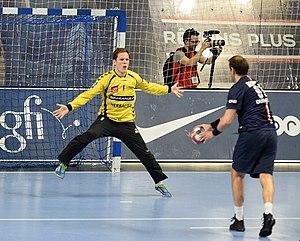
Rencontre de la 20e journée de LNh entre le PSG Handball et Sélestat. A Coubertin, le 08 avril 2015.